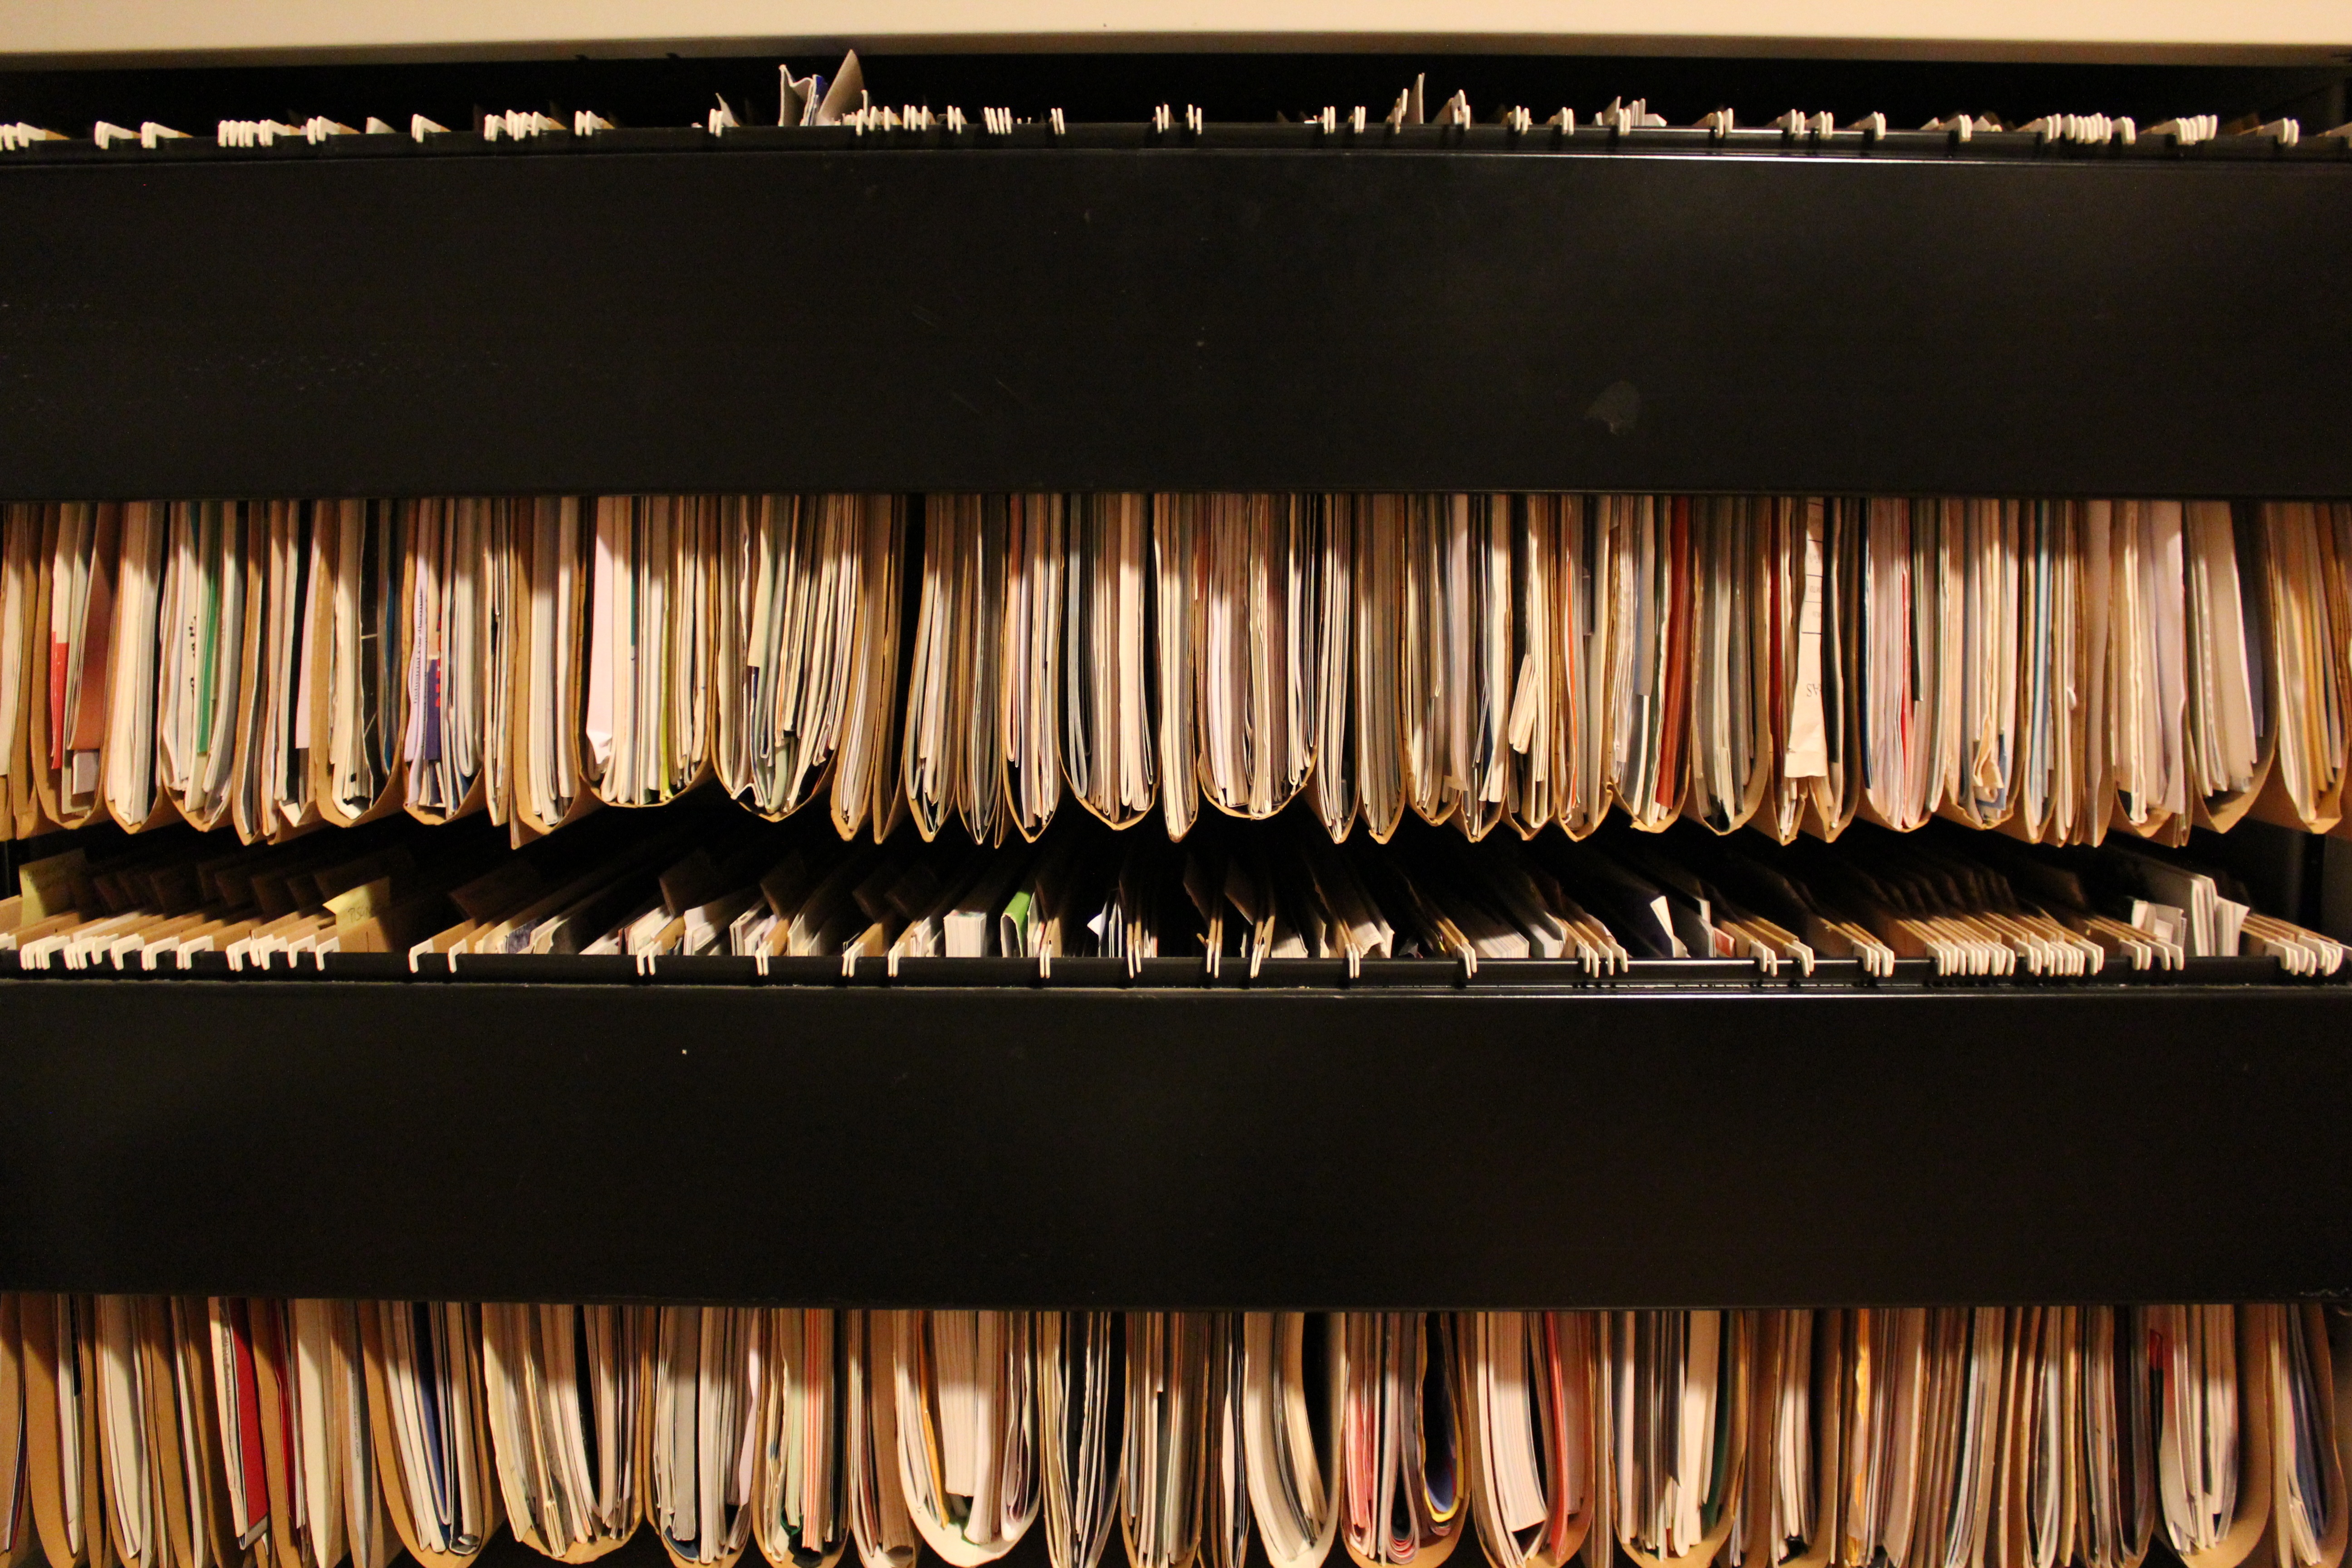
wood, keyboard, piano, shelf, file, musical instrument, papers, books, university, culture, i am a student, classical music, string instrument, player piano